Naruishi Station

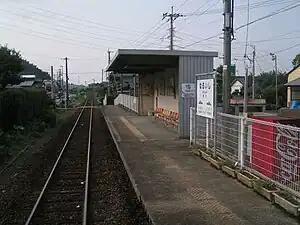
Station platform in August 2006

is a train station located in Imari, Saga Prefecture, Japan. It is on the Nishi-Kyūshū Line which has been operated by the third-sector Matsuura Railway since 1988.